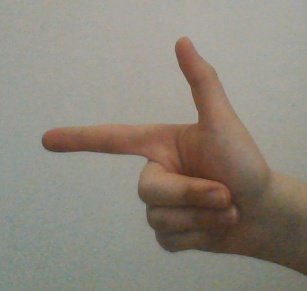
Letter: yaa